Igboland

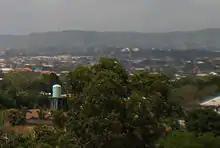
Enugu, the capital city of the old Eastern Region of Nigeria.

In Nigeria today, Igboland is roughly made up of Abia, Anambra, Ebonyi, Enugu, Imo, Northern Delta and Rivers states. More than 30 million people inhabit Igboland and with a population density ranging from it could be the most densely populated area in Africa after the Nile Valley. Altogether Igboland has an area of some .